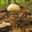
Label: forest